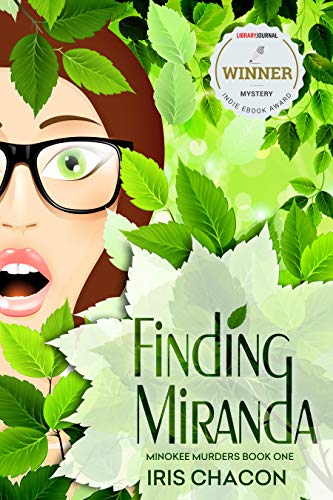
FINDING MIRANDA: Minokee Mysteries, Book One
Category: Buy a Kindle
From the Author Sept. 2018: Finding Miranda received a Readers' Favorite International Book Award , Audiobook-Fiction category . Nov. 2017: Finding Miranda was the Winner of the 2017 LJ INDIE EBOOK AWARDS , Mystery, sponsored by LibraryJournal.  Feb. 2017: Finding Miranda was a Finalist in The Wishing Shelf Awards 2016 competition (Fiction genre), which is judged by committees of industry professionals in London and Stockholm. About the Author From parking tickets to Income Tax instructions, there is plenty of "required reading" in our lives. My goal is to provide quick, easy, fun reads for those times when we need a vacation from current events. Laughter is good medicine -- for body, mind, and spirit. All the nonfiction we have to read each day is our broccoli. An Iris Chacon novel is pure dessert. Reading is our cheapest, fastest, most effective and accessible tool for exploring the universe. I've been to Nebraska and I've been to the planet called Dune. I've seen the outsides and insides of real and fictional people. And I've become whoever I wanted to be in every story I entered. Fellow Trekkies, remember Mr. Spock telling Captain Kirk, "The more complex the mind, the greater the need for play"? Well, our 21st century world has become so complex that our minds can't even keep up -- and diversion is more important than ever to our mental health. That's why I write novels designed to divert our busy minds from our grimy streets, dusty houses, dirty laundry, unwashed kids and unbathed dishes -- or maybe the other way around -- and Internal Revenue forms. Grab an Iris Chacon novel! Come play with me!
Features: How come nobody ever sees Miranda Ogilvy-- except one smoking-hot neighbor and one stone cold killer? | The tiny village called “Minokee” (Seminole for “alligators all over the place”) is chock full of mysteries like that, and like: | Who is | the hunky neighbor, Shepard Krausse, | how | in heck did he find the invisible Miranda, and | why | does such a nice guy have such deadly enemies? | Who killed | Miranda’s Aunt Phyllis? | Is Shepard’s | guide dog | , Dave, | really | the | smartest guy in town? | Why | does old Miz Cleary keep a | loaded rifle | beside her front porch rocking chair? | The big question for readers of this quirky novel is, “ | Who | (or what) will | find Miranda | before Shep’s | homicidal enemies | do?” | Rated | #1 mystery | (2017) by | Library Journal | Indie Book Awards, and | #1 fiction audiobook | (2018) by | Readers' Favorite | International Book Awards, with multiple other awards. | Get | Finding Miranda, | book 1 of the | Minokee Mysteries | series. You’ll want to re-read it for a dose of sunshine whenever you’re feeling down! | Look for book 2, | The Mammoth Murders | , coming in late 2019.